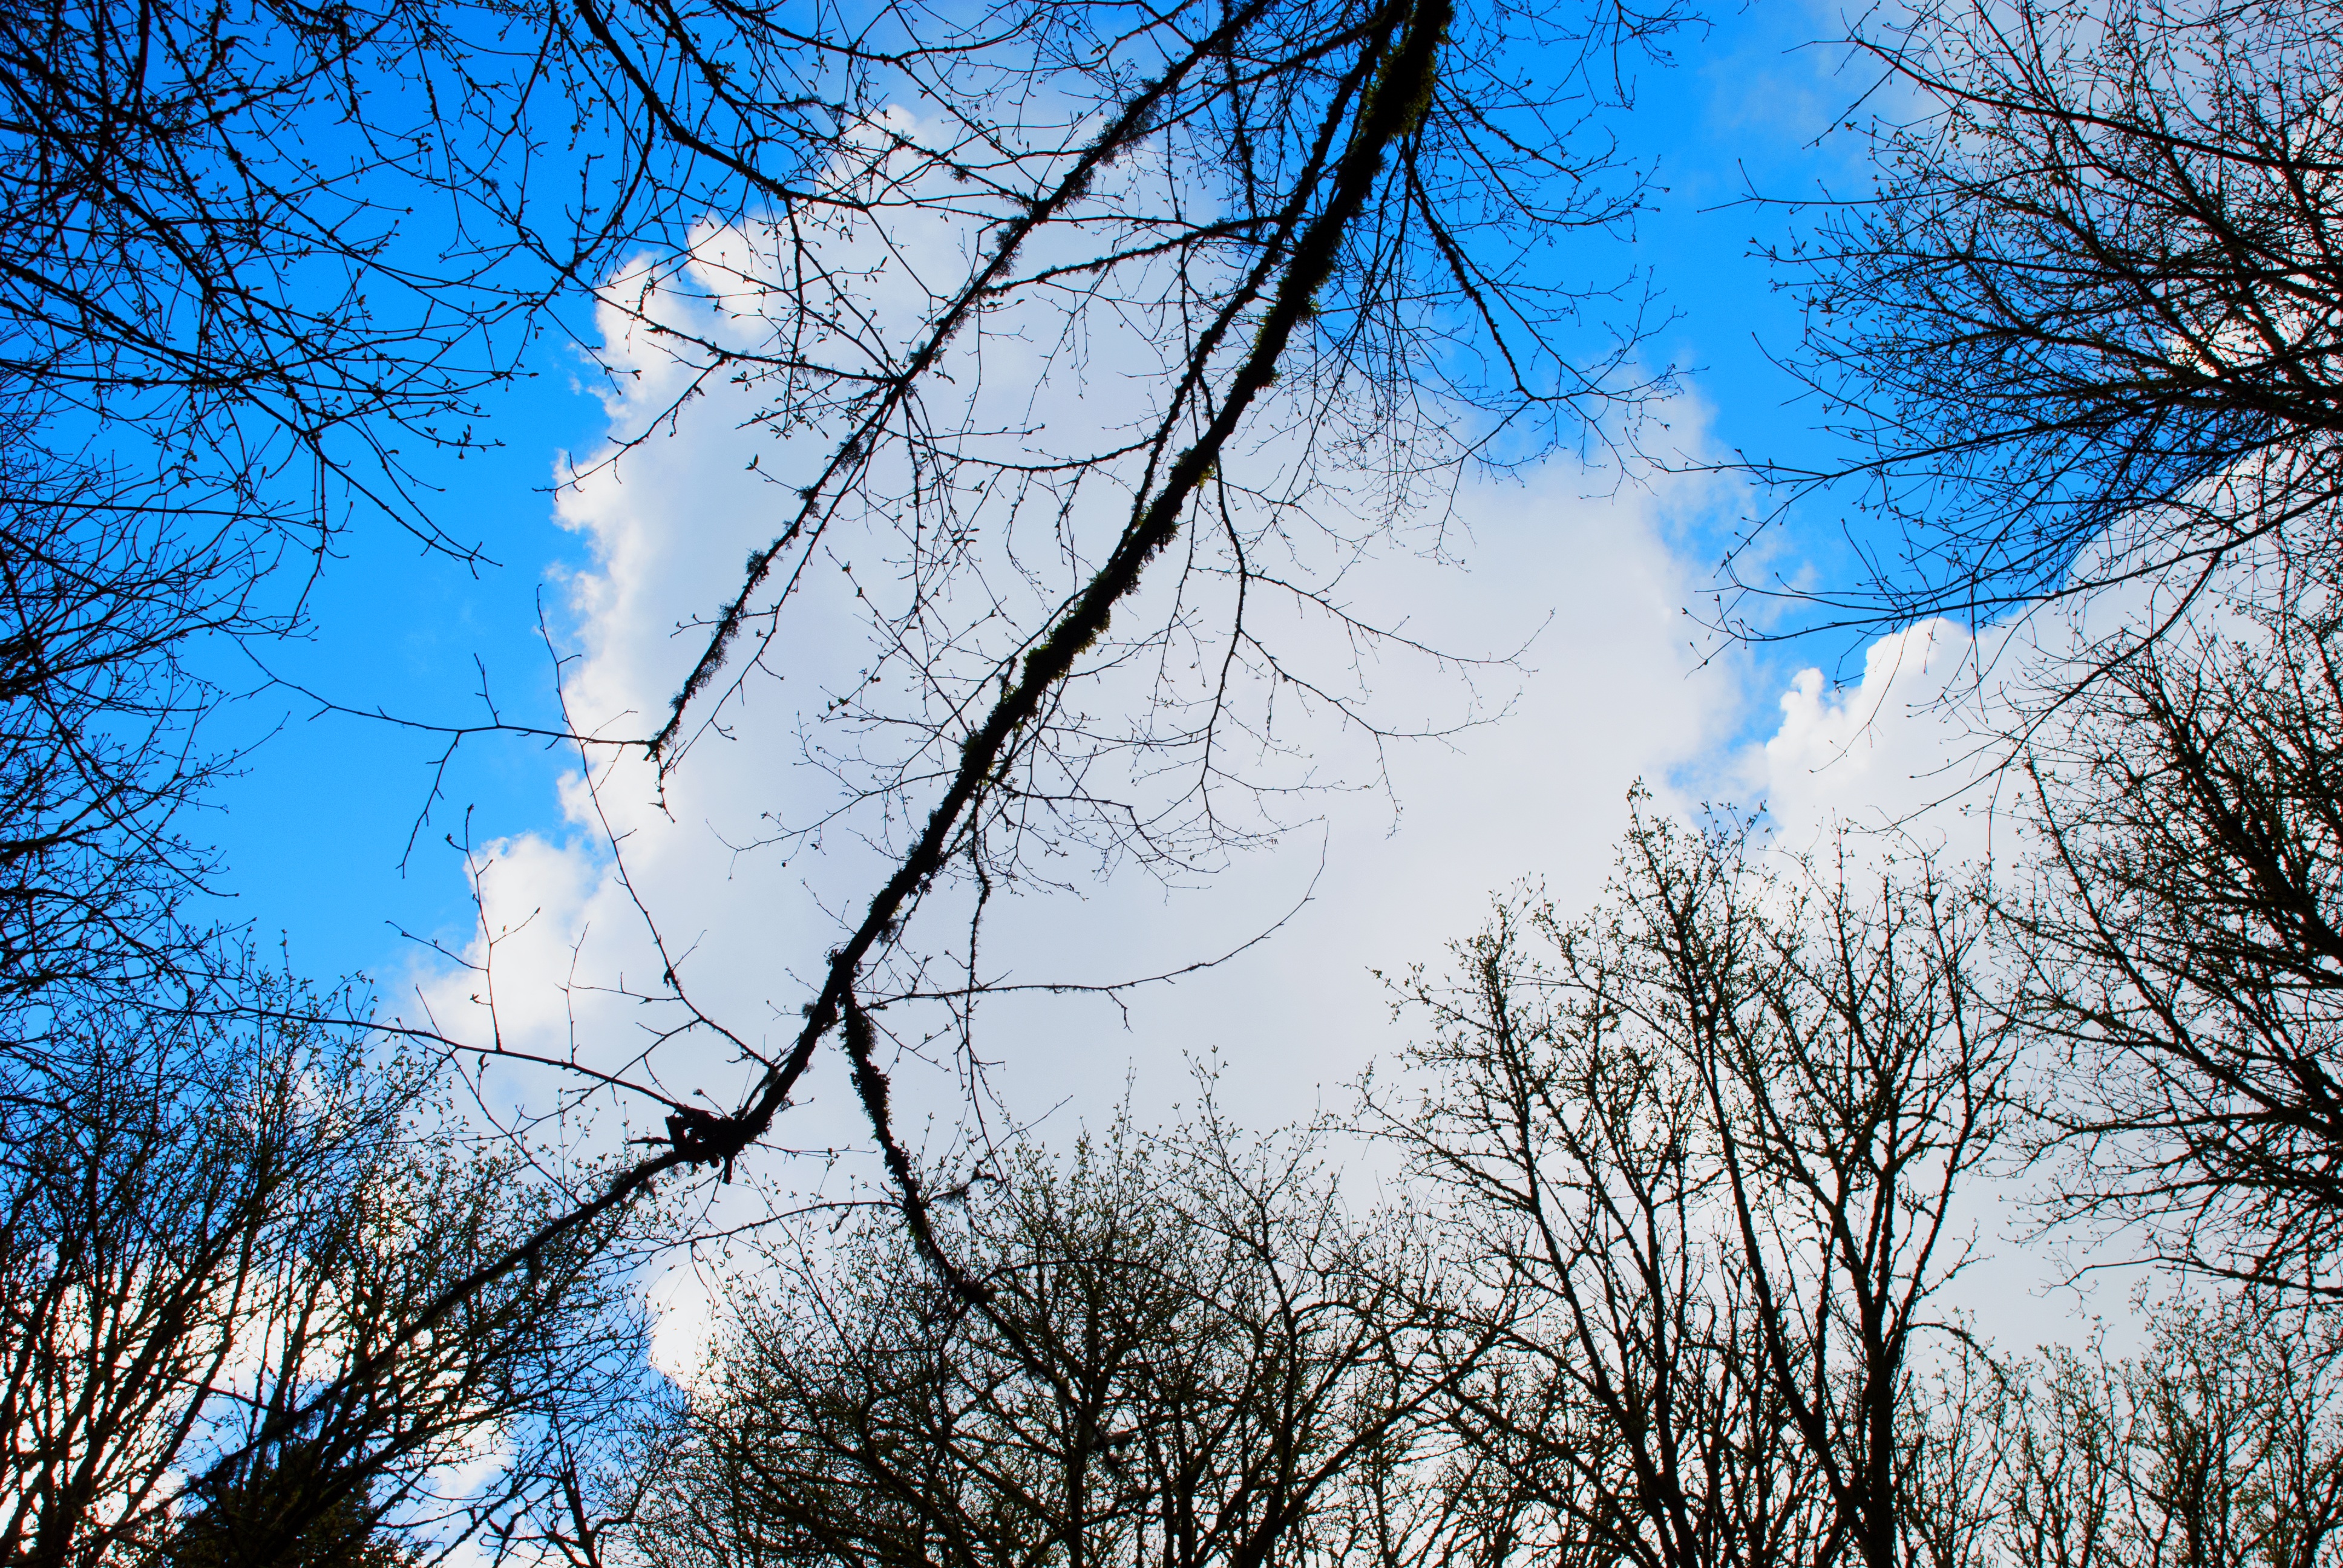
tree, nature, forest, branch, snow, winter, cloud, plant, sky, sunlight, leaf, flower, frost, ice, reflection, autumn, season, freezing, atmospheric phenomenon, woody plant